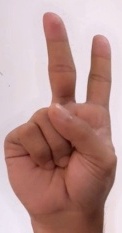
ASL sign: 2